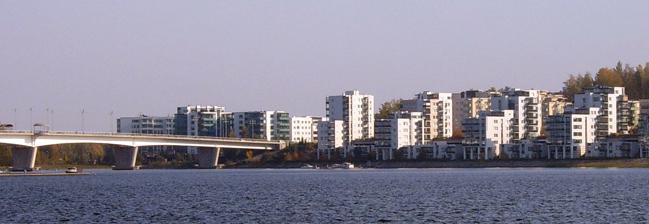
Building: Kuokkala Bridge
Country: Finland
Year built: 1989
Bridge in Jyväskylä Kuokkala Bridge Kuokkalan Silta The Kuokkala Bridge and buildings of Ainolanranta. Coordinates 62°14′04″N 025°45′52″E / 62.23444°N 25.76444°E / 62.23444; 25.76444 Crosses Jyväsjärvi Locale Jyväskylä Characteristics Total length 480 m (1,570 ft) Width 15.5 m (51 ft) Height 11 m (36 ft) History Construction end 1989 Location Kuokkala Bridge ( Finnish : Kuokkalan silta ) is a bridge in Jyväskylä , Finland over the lake Jyväsjärvi . When the city of Jyväskylä expanded into Kuokkala , the eastern part of the town, it was deemed necessary to link the city centre to the new neighbourhood through a new bridge. During the summer of 1977, three main options were considered: a continuation at the bottom of Vaasankatu to Kylmänoro, and two different paths from the southernmost edge of Lutakko, to Ainola and Peltoniemi. The last of these options was chosen on 26 September 1977 by the city council. The design work started in 1979, the main concern being the muddy lake bottom. The city council approved the new bridge, an arch joining the tip of Lutakko to Peltoniemi in Kuokkala, on 11 April 1983. Work started on the bridge on 15 October 1987. The bridge was built from both directions, with the two sides joining on 12 September 1988. The bridge was officially named "Kuokkalan silta" on 11 September 1989, following a naming competition and a first proposal of " Aallon silta" on 5 March 1987. When the 480-metre-long (1,570 ft) bridge was officially opened on 23 October 1989, it was Finland's fourth longest road bridge and the longest plate girder bridge . See also List of bridges in Finland References